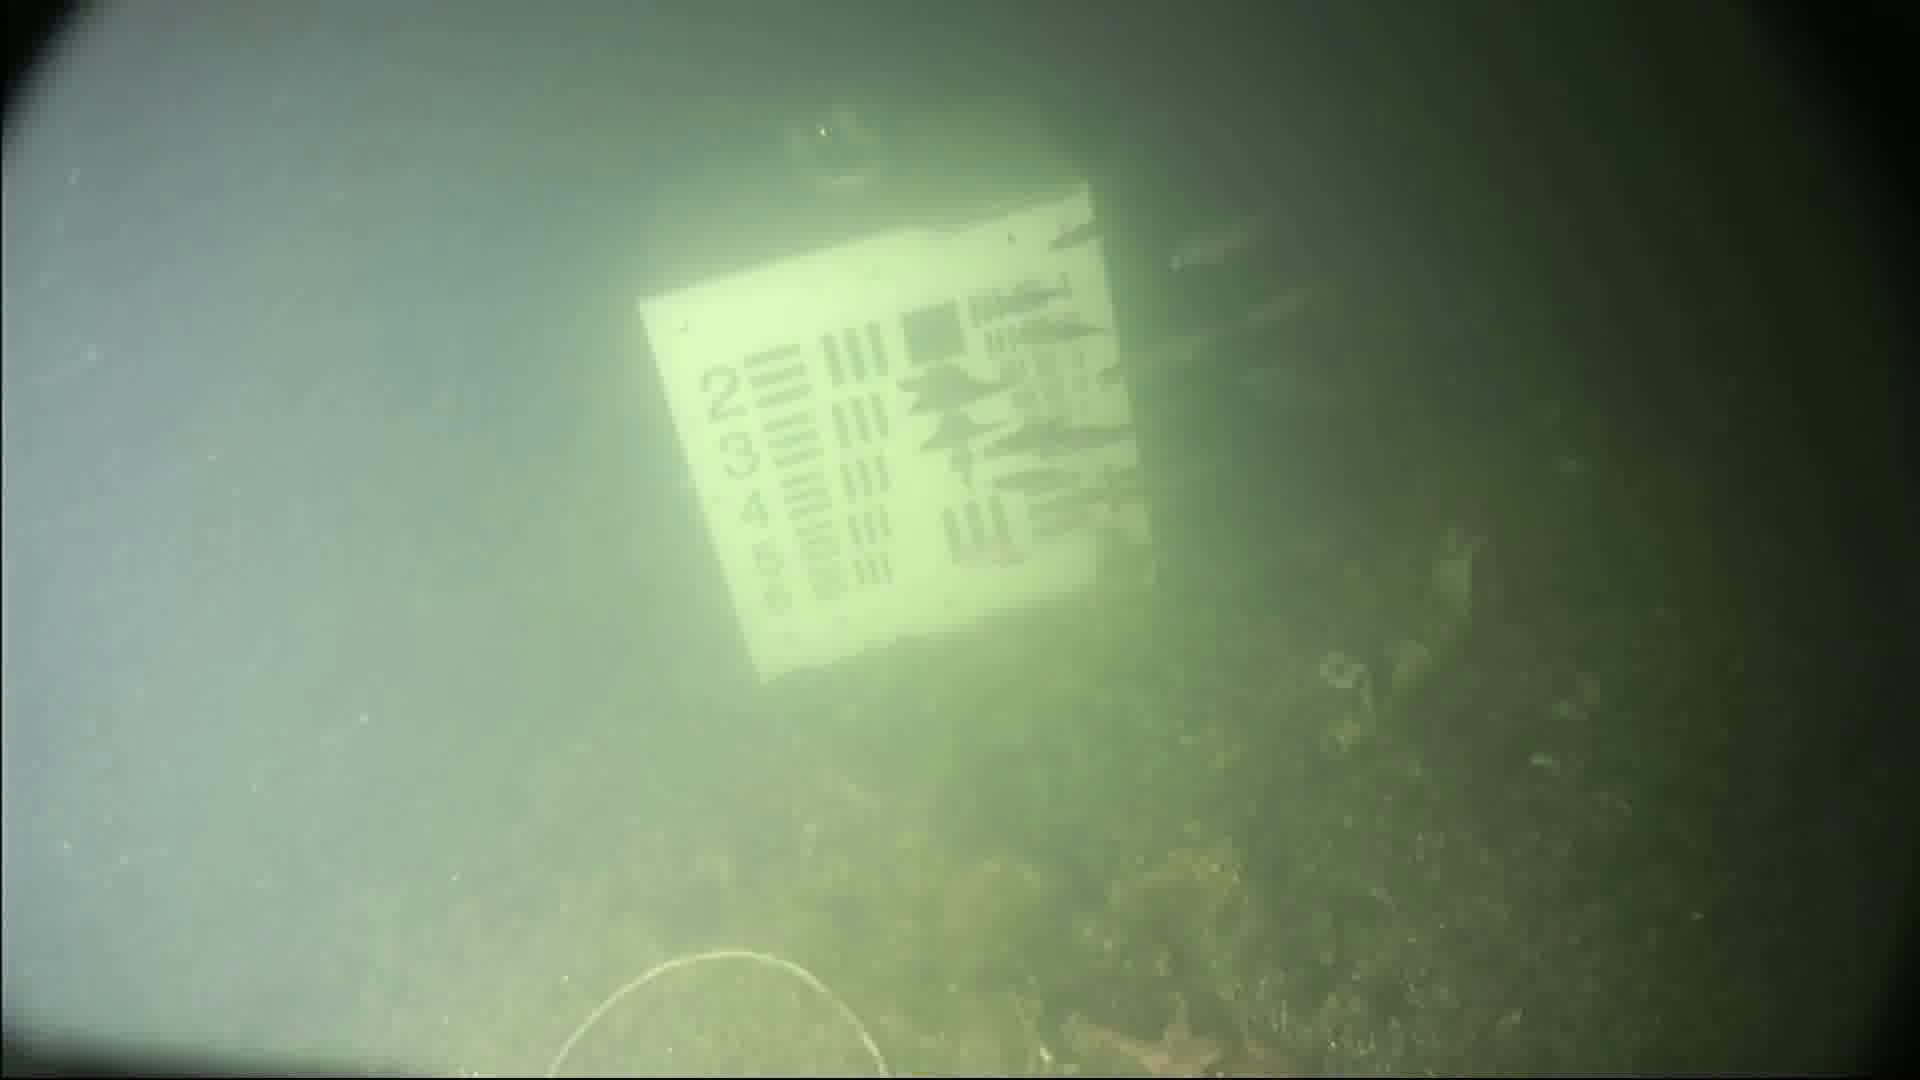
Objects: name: small_fish
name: starfish